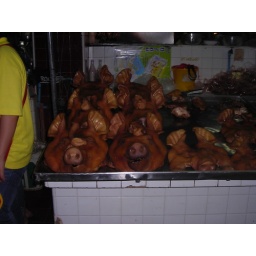
This was a market in Trat selling everything from nail polish, to pig heads!